Hammer of God (Miller novel)

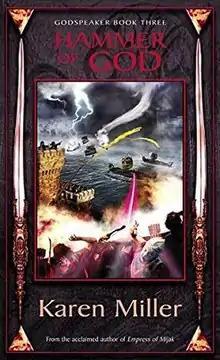
First edition (publ. HarperCollins) Cover art: Les Petersen

Hammer of God (2008) by Karen Miller. Following "Empress of Mijak" and "The Riven Kingdom", it concludes the Godspeaker trilogy.